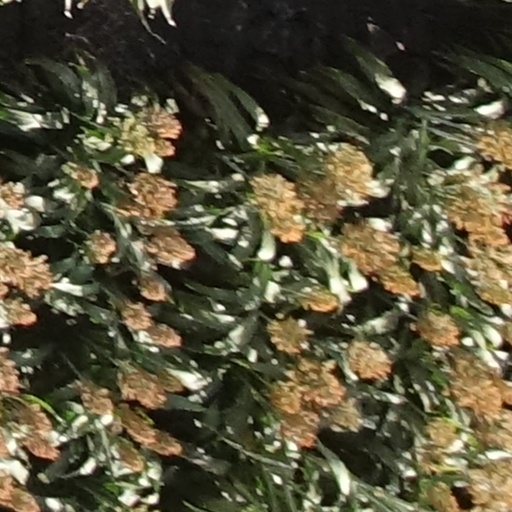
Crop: sorghum